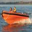
Label: ship